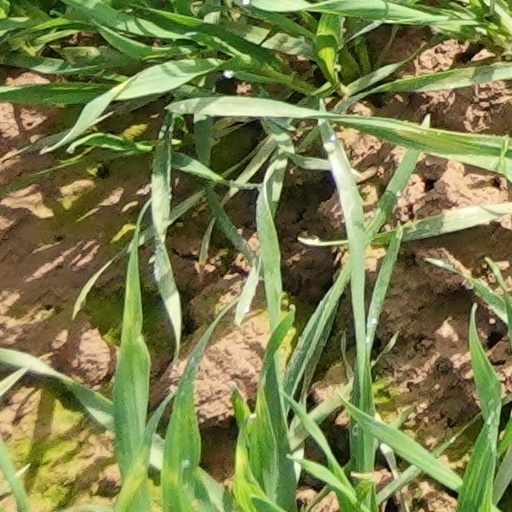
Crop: wheat